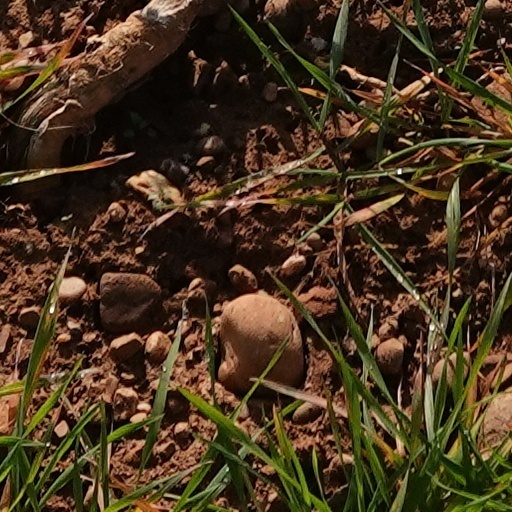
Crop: wheat